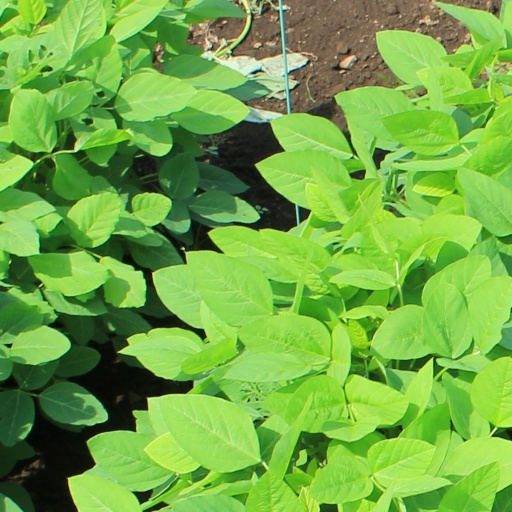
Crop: soybean